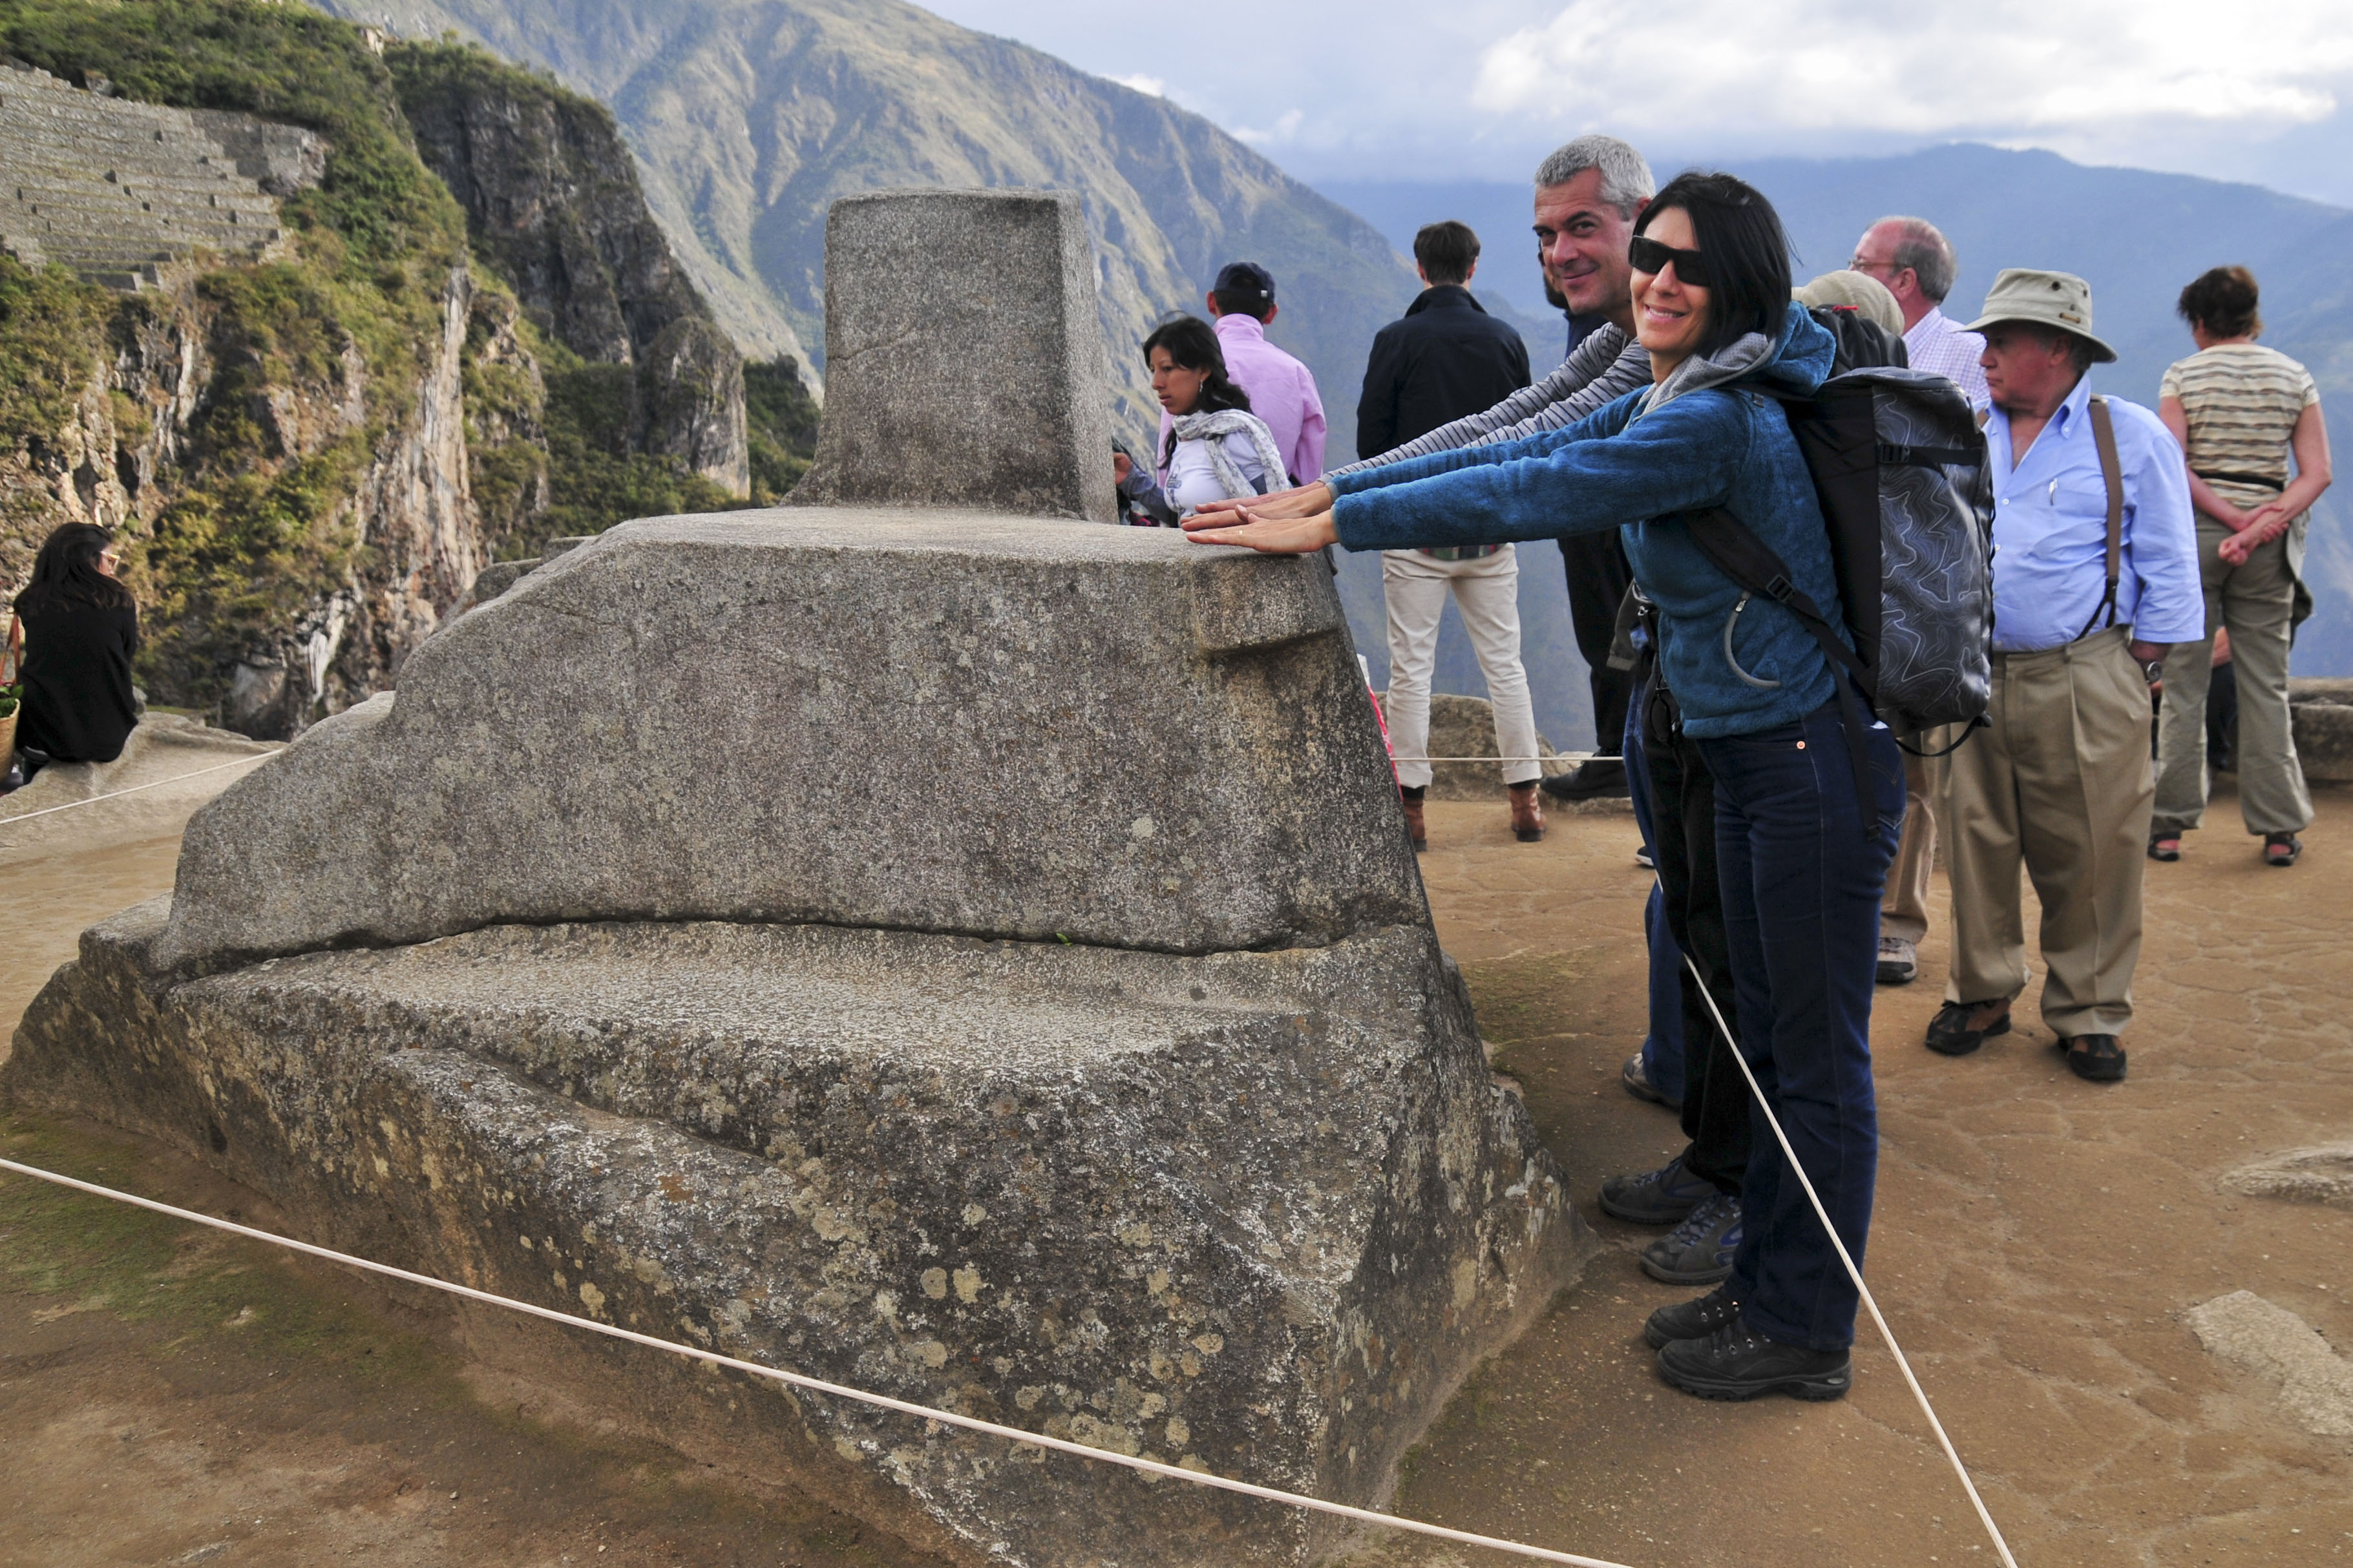
rock, adventure, nikon, tourism, peru, geology, d300